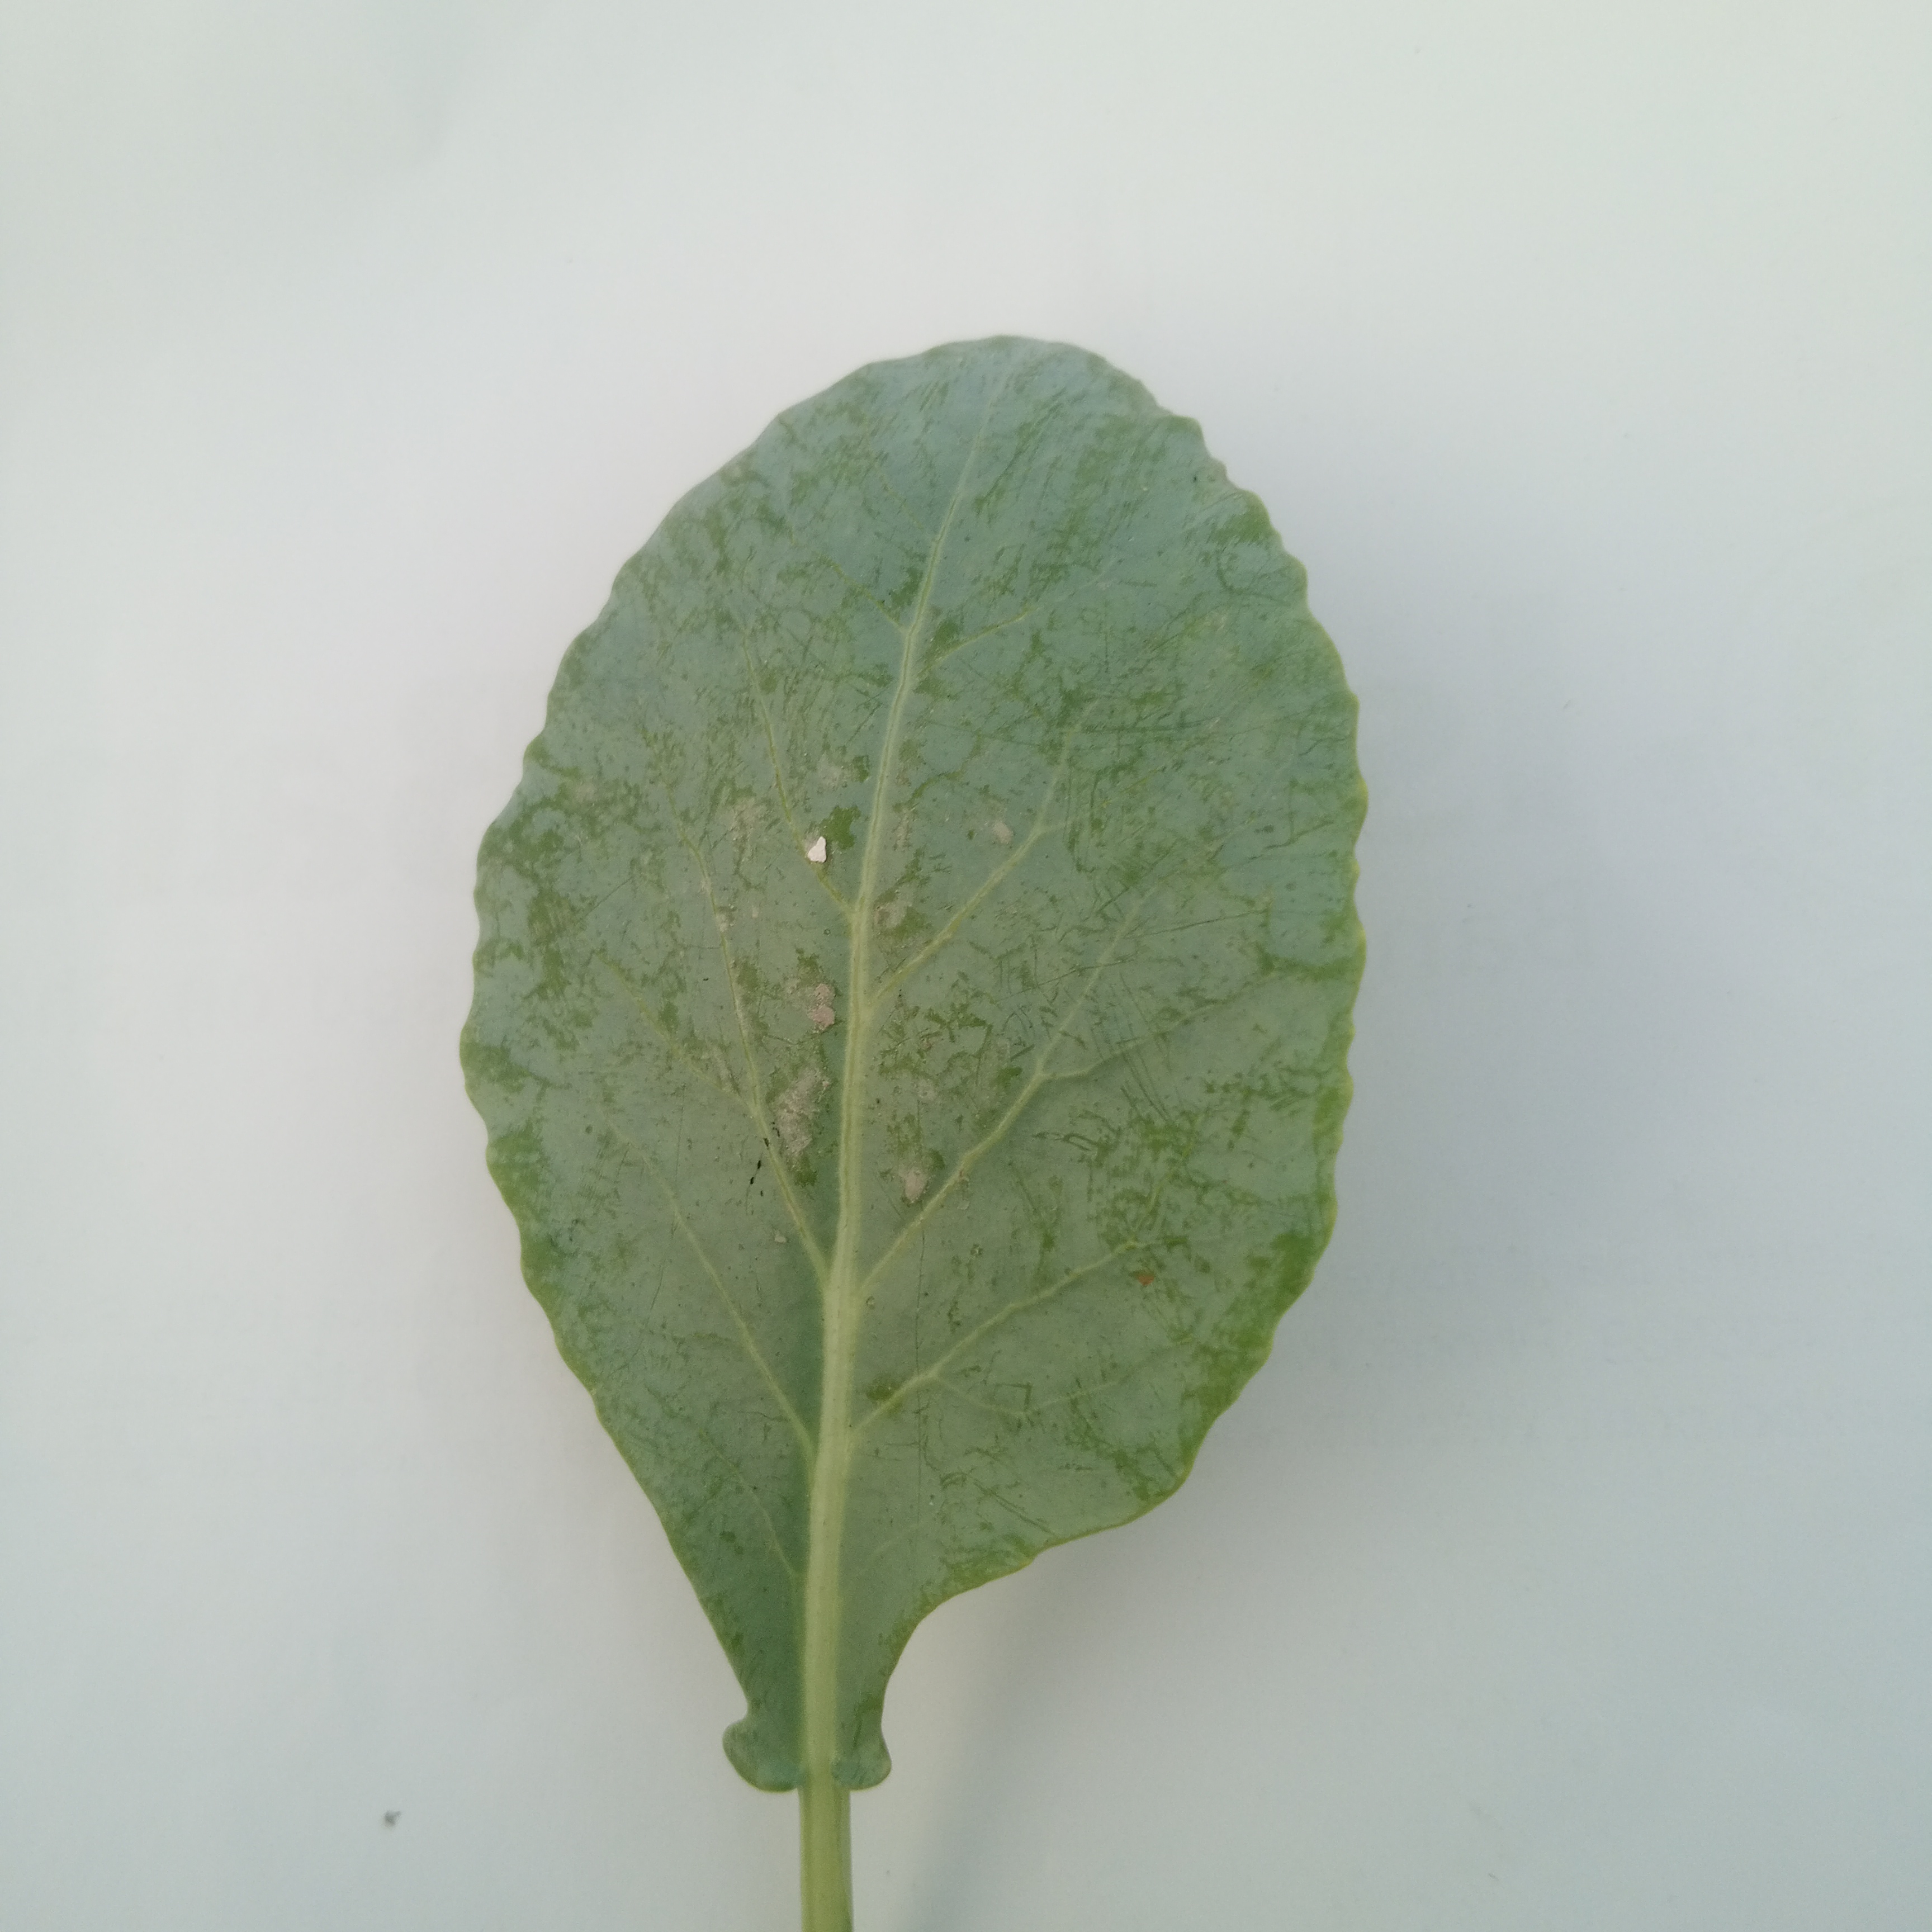
Label: Insect Hole